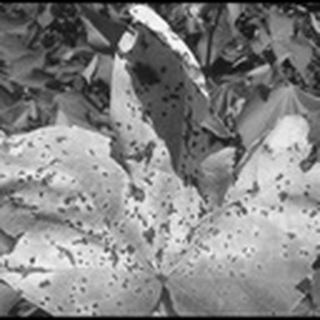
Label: cotton_bacterial_blight